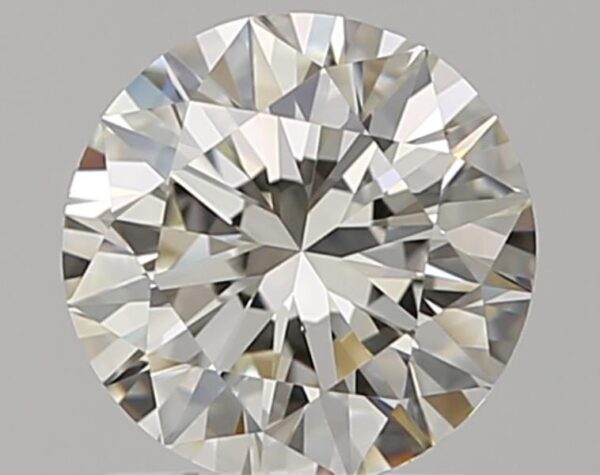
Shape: round
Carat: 1
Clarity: VS1
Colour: K
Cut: VG
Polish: EX
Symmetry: VG
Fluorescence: N
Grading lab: GIA
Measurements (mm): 6.35 x 6.38 x 3.96